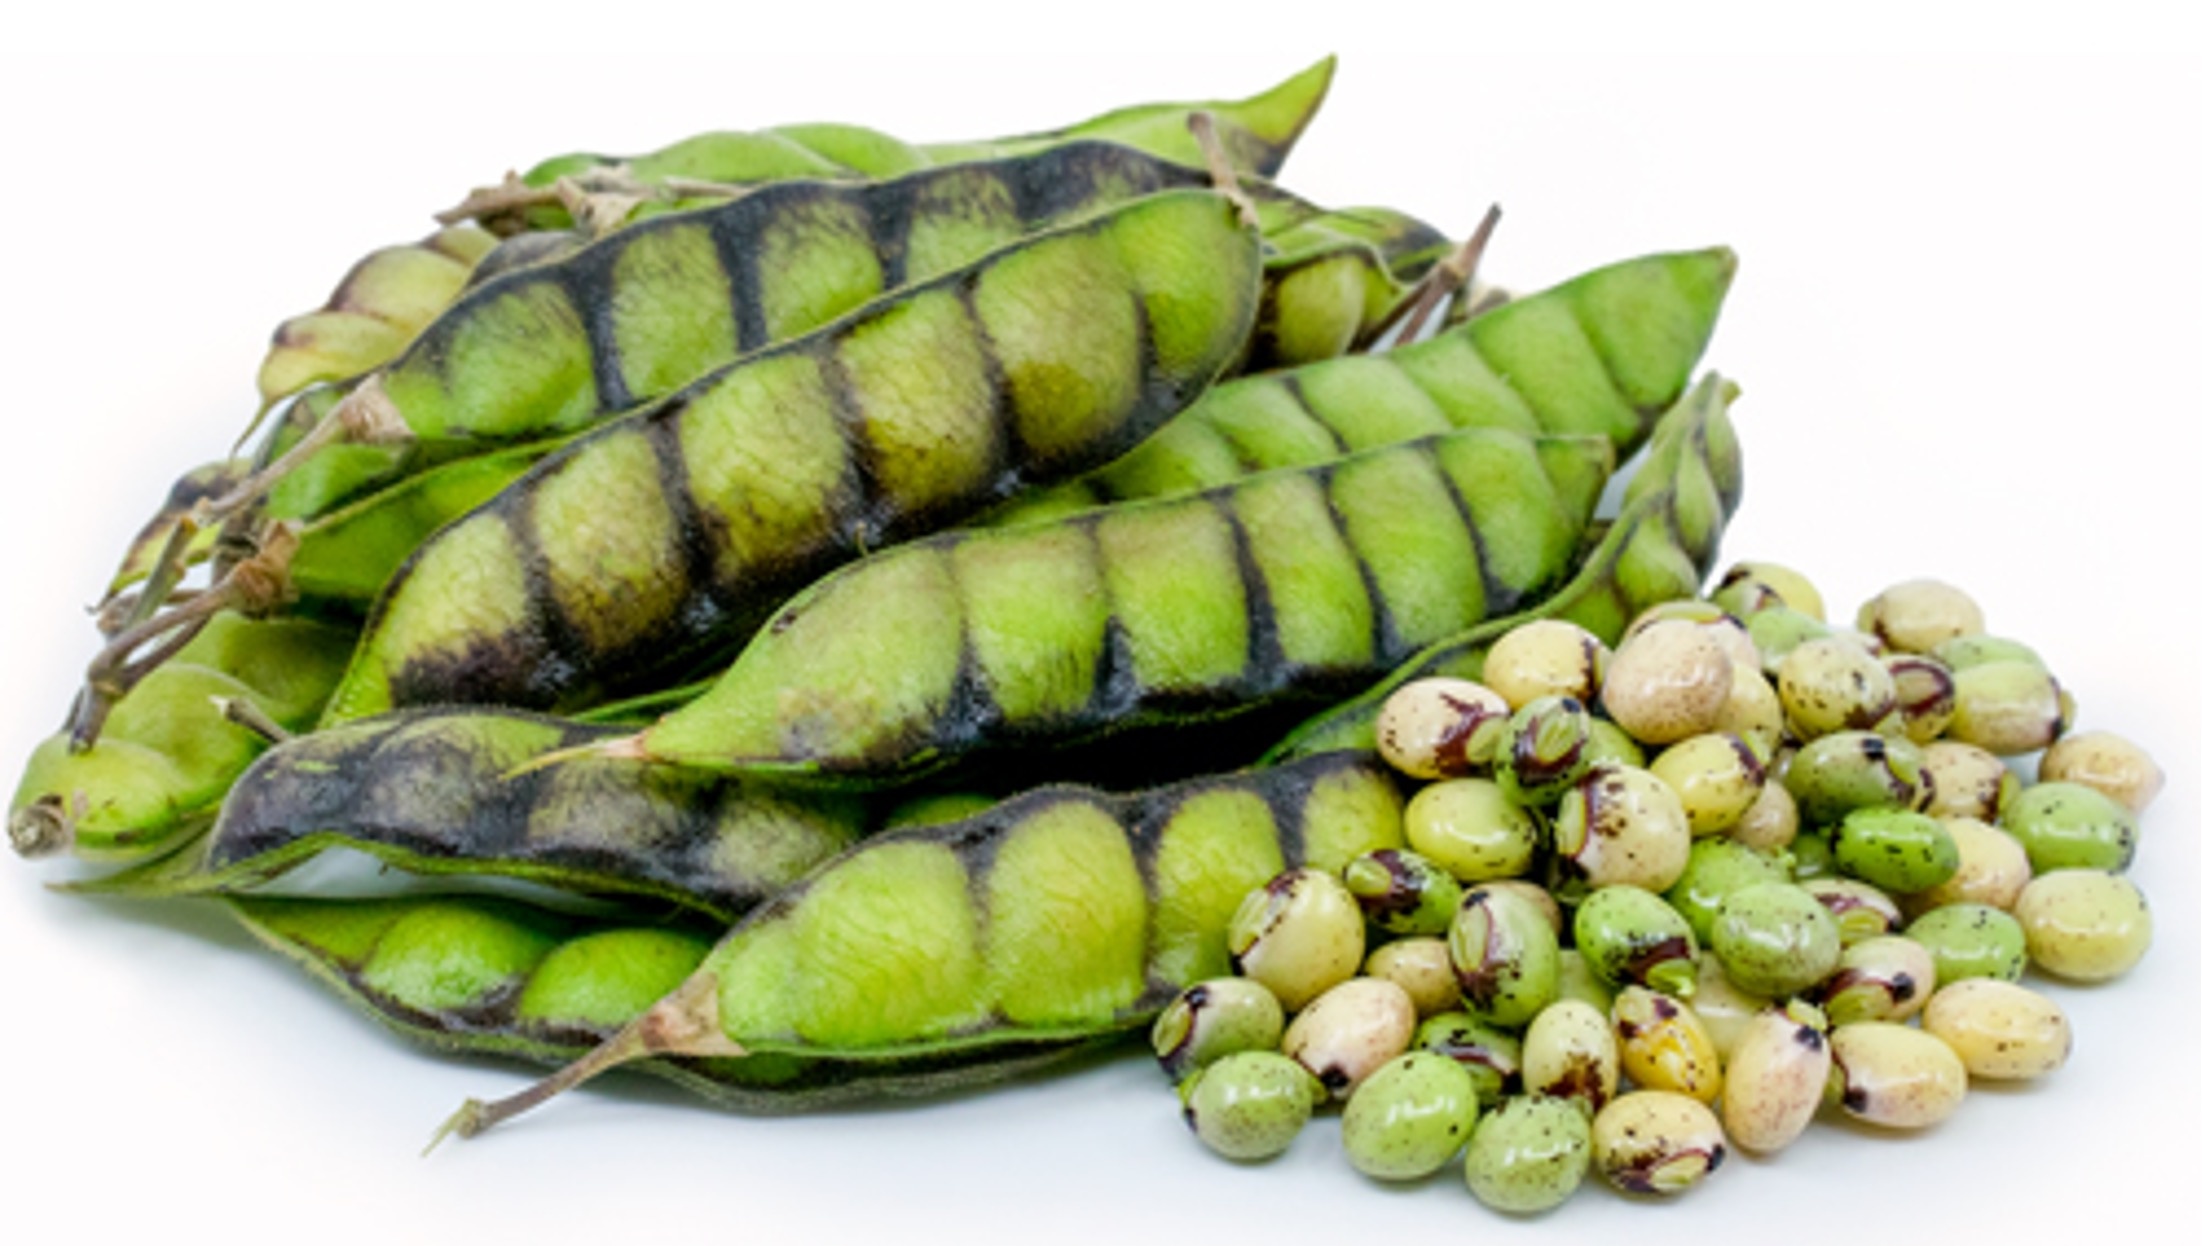
Fresh Tuvar
Tuvar Lilva is a winter vegetable, it is abundantly available. It makes a good accompaniment with chapati or jowar roti. Kachoris are often made and they taste good. It is often used in sambar along with other vegetables. Tuvar is mainly cultivated as a legume and is the primary food for the majority of the Indian population. Dal makes a good accompaniment with rice and chapati. Today, I have a stir fry and it can be made in 15 minutes if peeled and kept ready. What do you make with it? I had shared another variety earlier. Tuvar is known as green pigeon pea and commonly called as Togare kalu in Karnataka and in Kerala as Tomara Payaru. In Europe, it is known as Congo Pea.
Brand: Indian Market
Category: Food, Beverages & Tobacco > Food Items > Fruits & Vegetables > Fresh & Frozen Vegetables > Peas